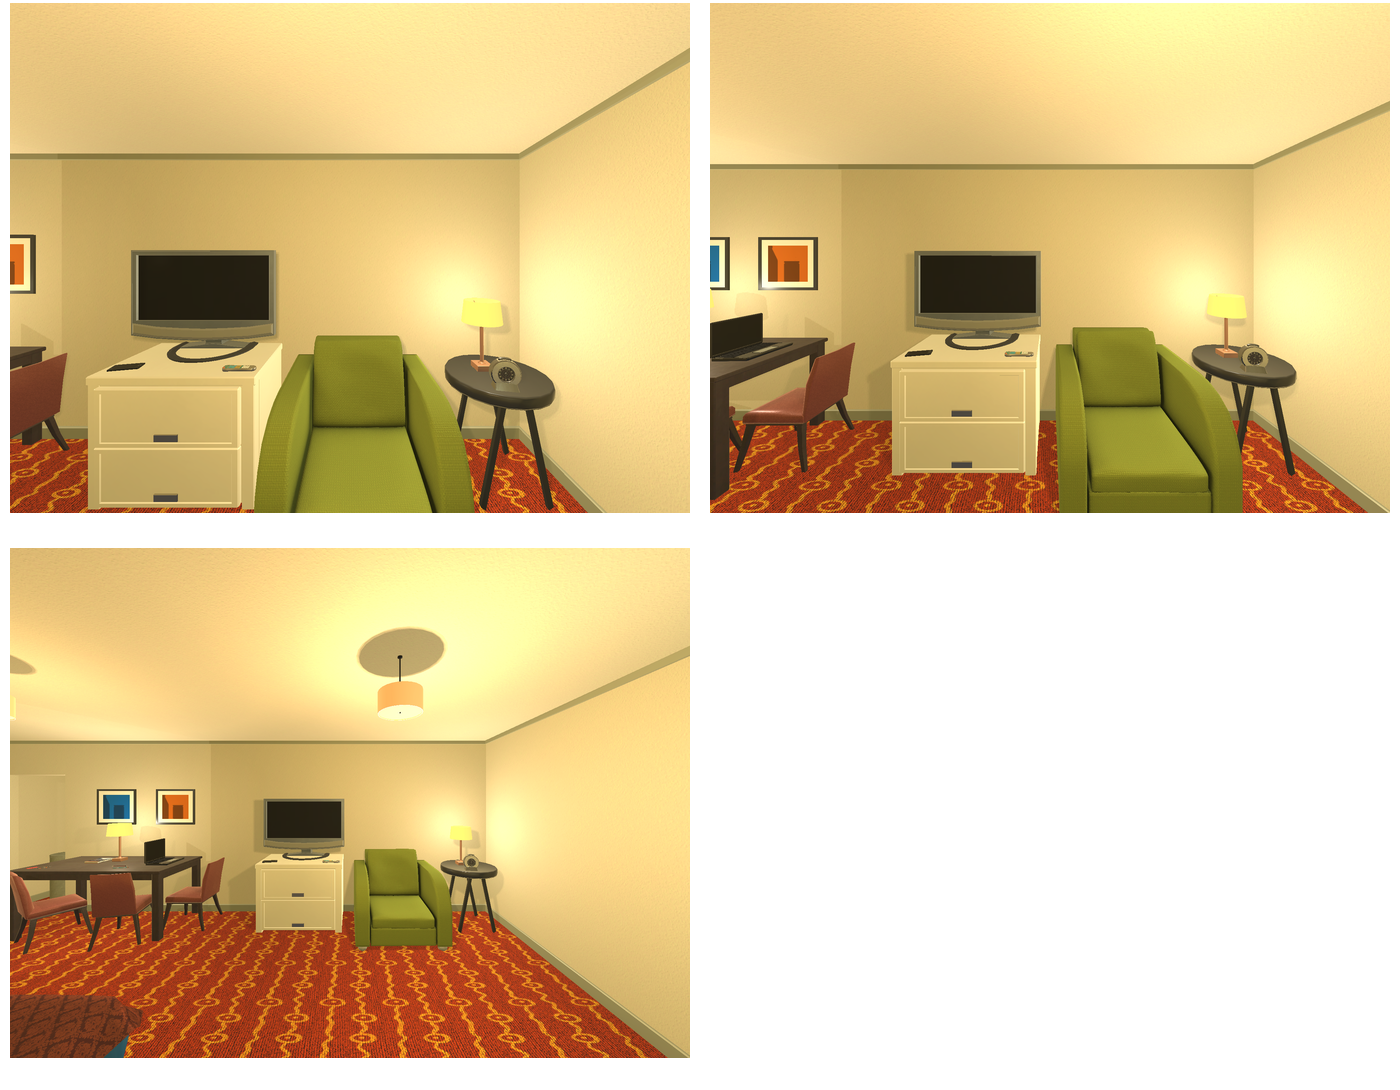Task instruction: Open the cabinet.
Answer: {"task_instruction": "Open the cabinet.", "nodes": ["handle1", "handle2", "cabinet"], "edges": [{"functional_relationship": "openorclose", "object1": "handle1", "object2": "unknown", "spatial_relations": ["in_front_of", "close"], "is_touching": true}, {"functional_relationship": "openorclose", "object1": "unknown", "object2": "unknown", "spatial_relations": ["in_front_of", "lower_than", "close"], "is_touching": true}], "action_type": "pull", "function_type": "open_close_control"}